Praja

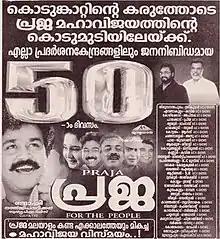
Poster

Praja is a 2001 Indian Malayalam-language political action film directed by Joshiy and written by Renji Panicker. It was also produced by Joshiy and Panicker. The film stars Mohanlal, Aishwarya,Biju Menon,Cochin Haneefa, Manoj K Jayan Babu Namboothiri, NF Varghese, Shammi Thilakan and Vijayaraghavan. Bollywood actor Anupam Kher appears in a guest role. The film's songs were composed by M. G. Radhakrishnan, while C. Rajamani provided the background score. This movie had a great opening at the box office.